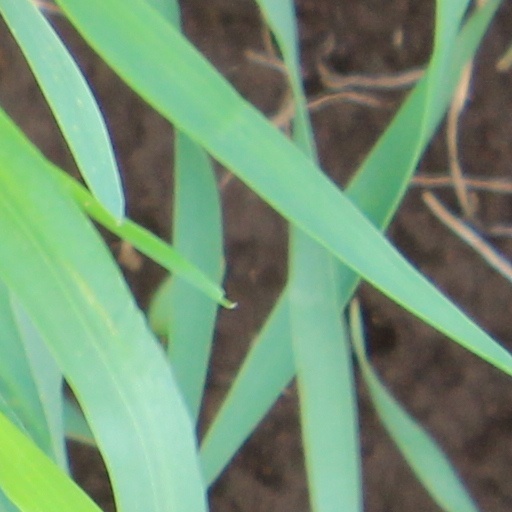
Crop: wheat